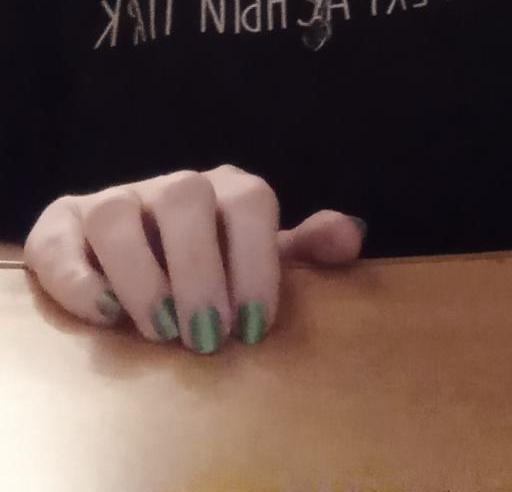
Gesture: no_gesture